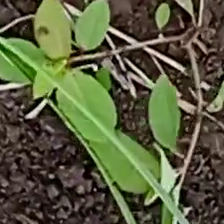
Weed species: Moti_dudhi(Euphorbia_geneculata_L)